Vaibhav Reddy

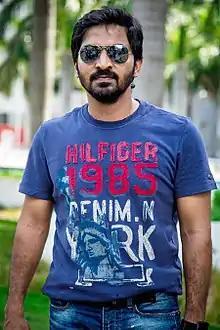

A. Sumanth Reddy (born 21 April 1978), better known as Vaibhav Reddy or simply Vaibhav, is an Indian actor who works primarily in Tamil and Telugu films. He made his debut with the Telugu film "Godava" (2007) under his father, A. Kodandarami Reddy's direction. He is best known for his performances in Venkat Prabhu films "Saroja" (2008), "Goa" (2010), "Mankatha" (2011) and "Chennai 600028 II" (2016).